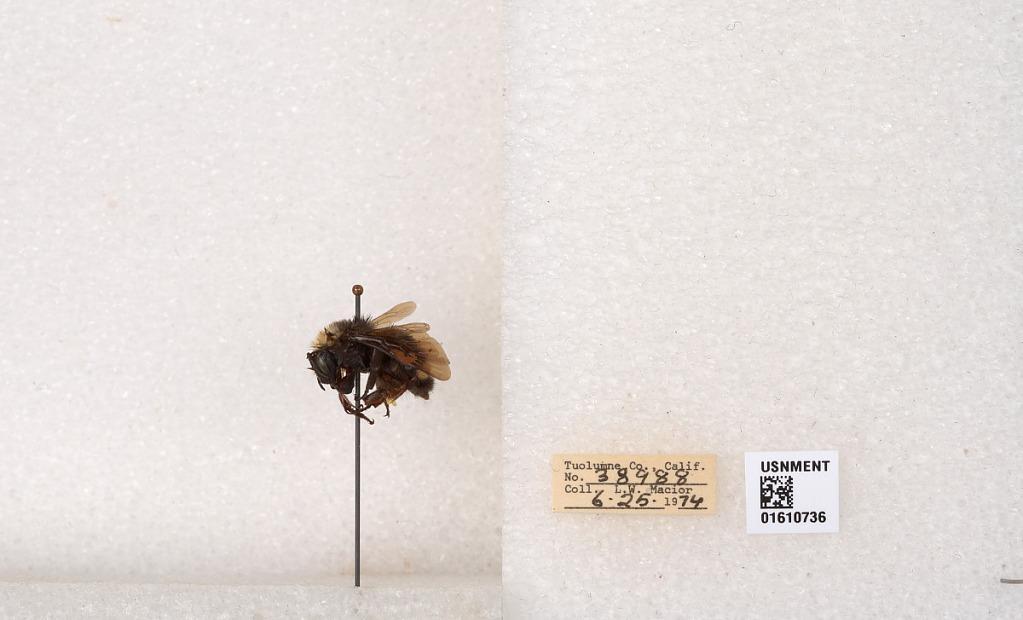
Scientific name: Bombus (Pyrobombus) vosnesenskii Radoszkowski
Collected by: L. Macior
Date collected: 1974-6-25
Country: United States
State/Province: California
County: Tuolumne
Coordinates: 37.9712, -120.228